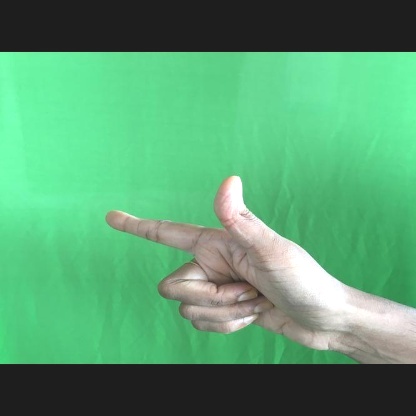
Mudra: Chandrakala